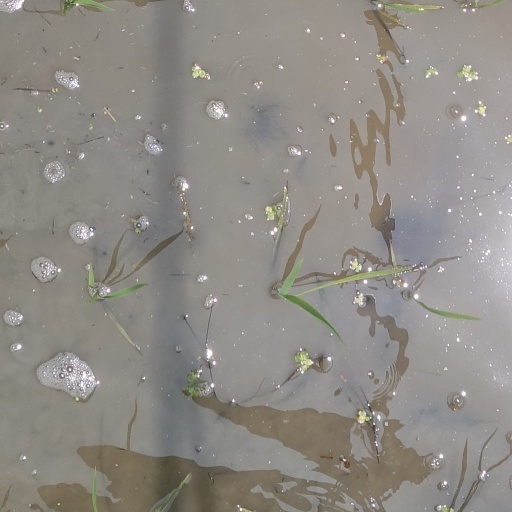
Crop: rice